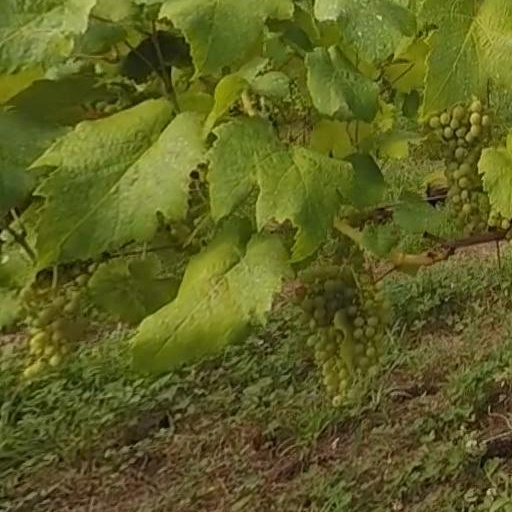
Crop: grape